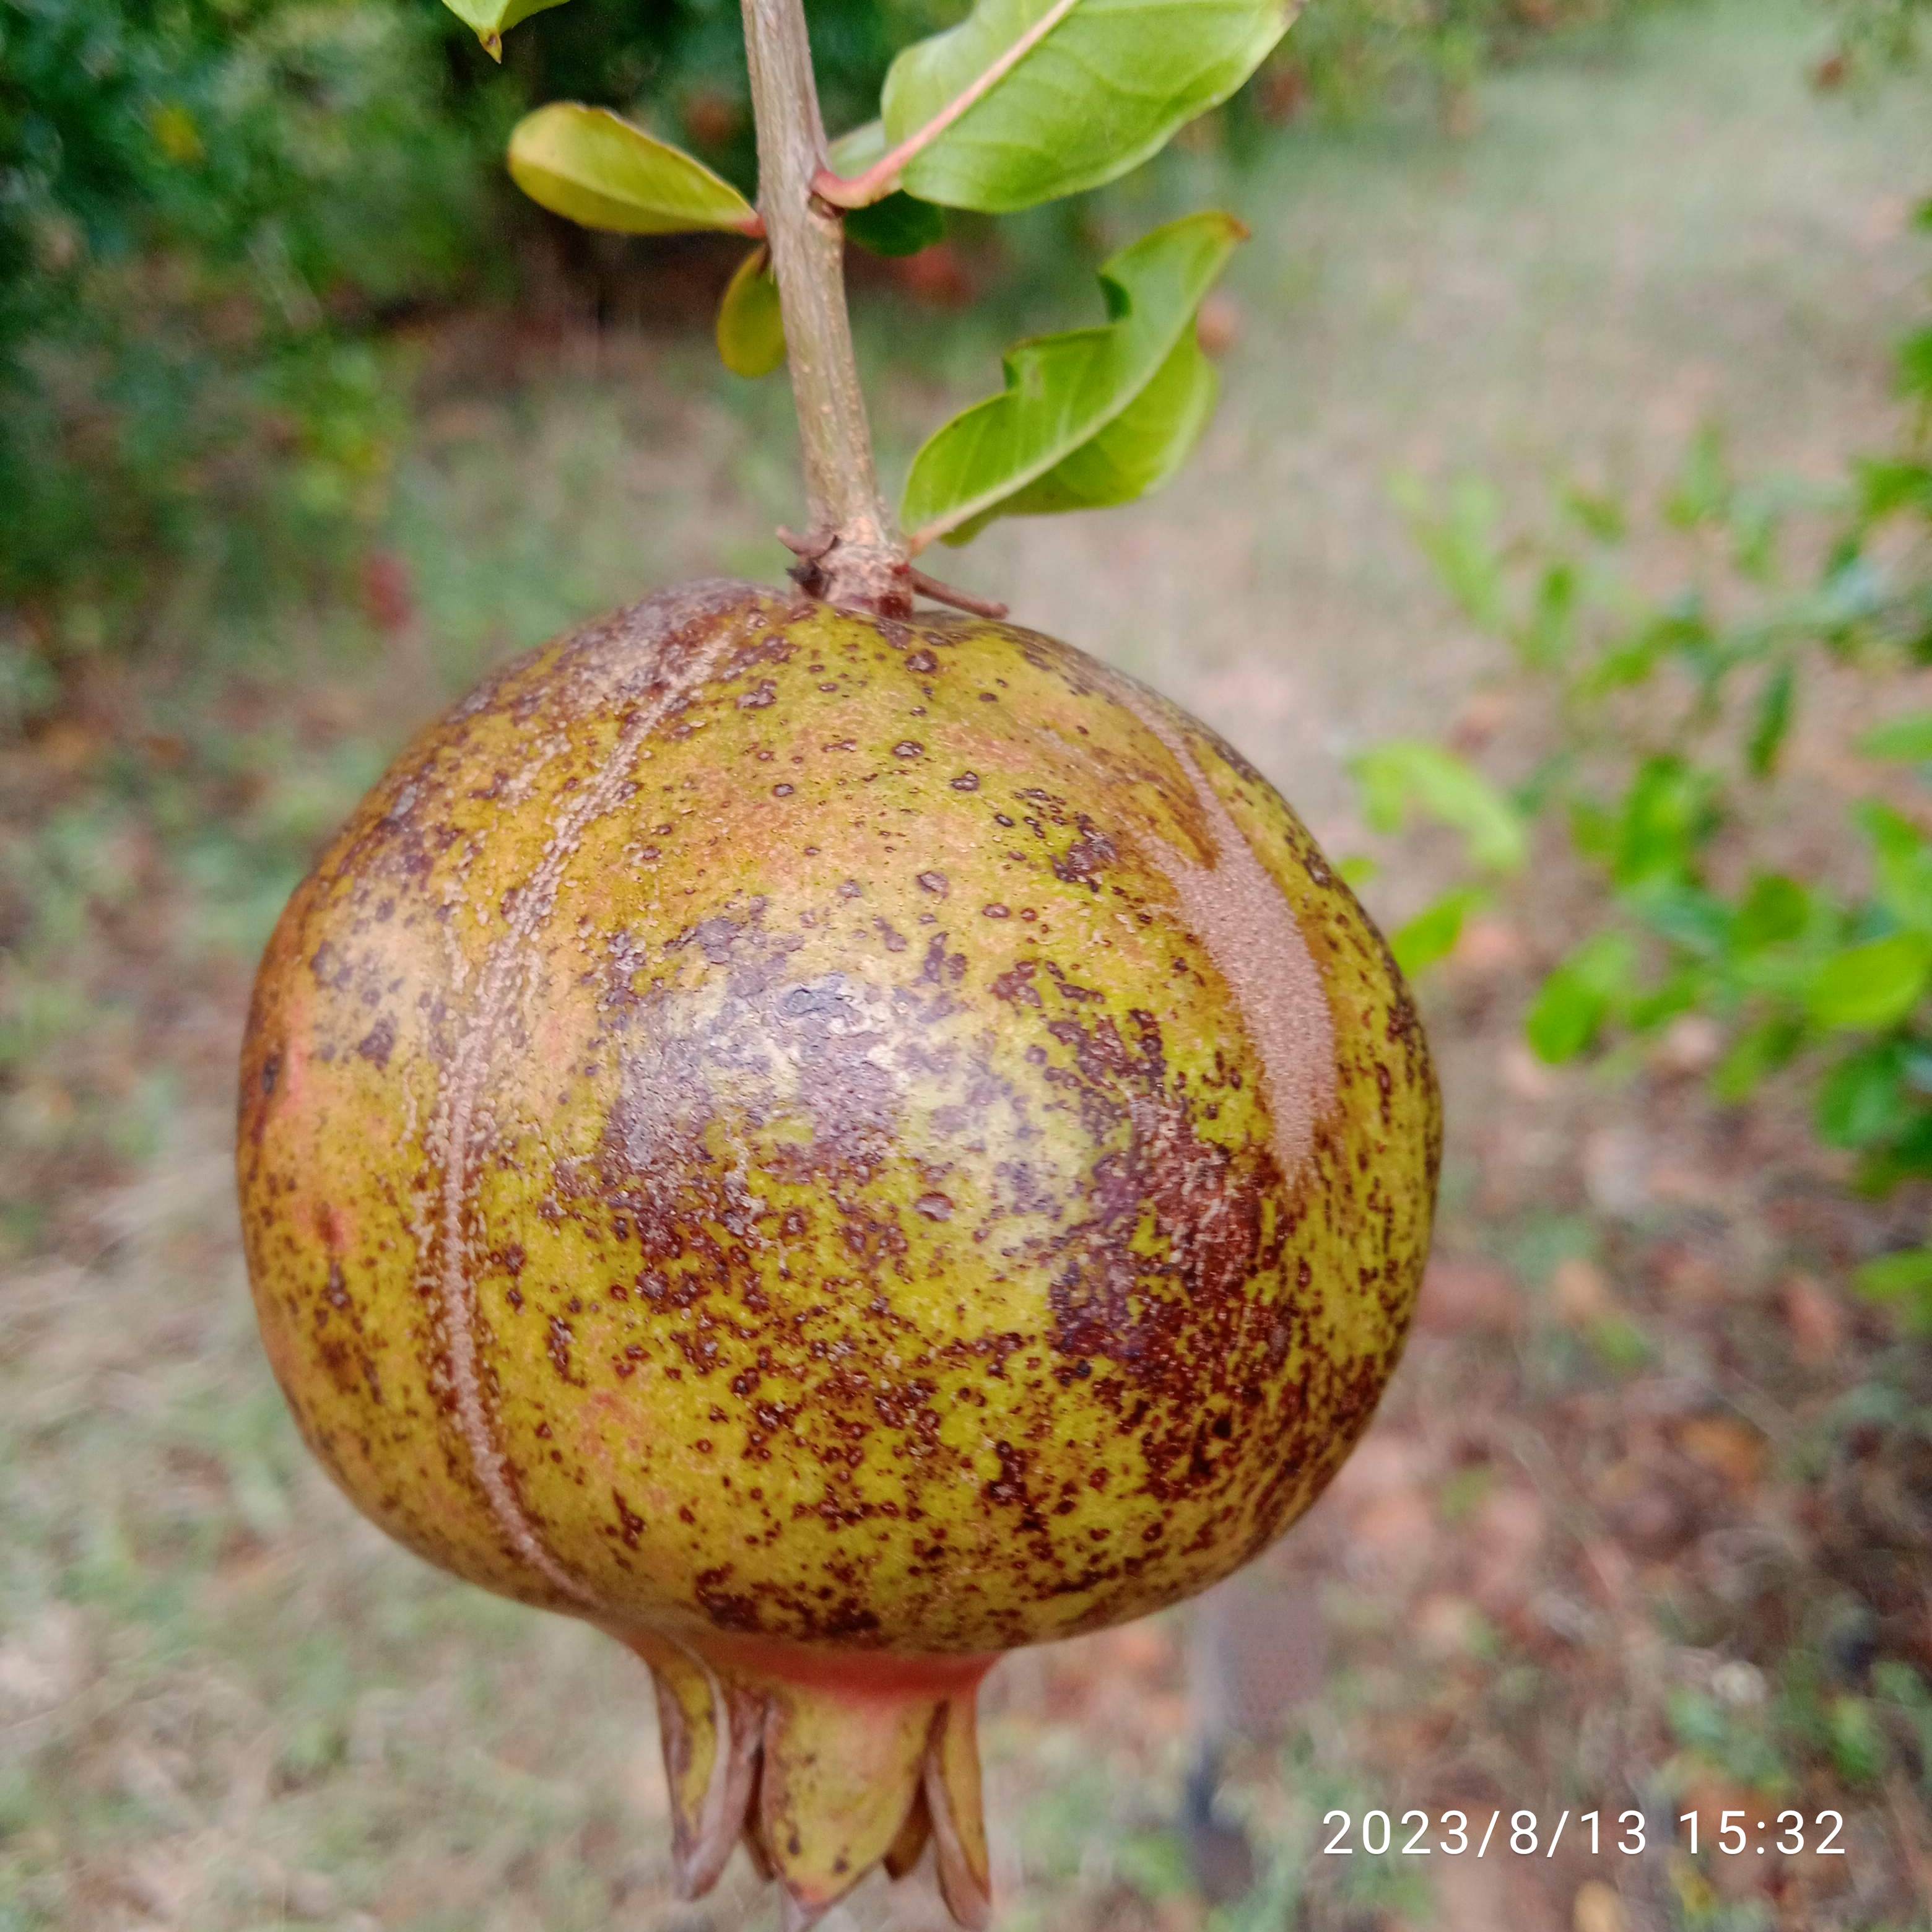
Label: Cercospora